River trekking

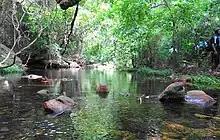
Stream trekking in Nagalapuram, India

This sport is popular throughout Taiwan, where it is generally called river tracing (溯溪). The Hualien and Yilan areas are the most popular destinations for river tracing.